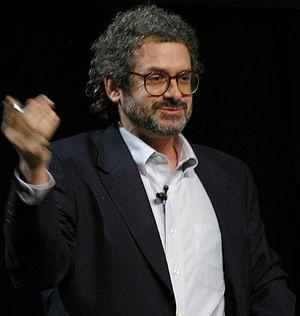
Neil Gershenfeld, né le 1ᵉʳ décembre 1959, est un physicien et informaticien américain, connu pour avoir créé le concept de Fab lab.